United States Post Office and Courthouse (Baltimore, Maryland)

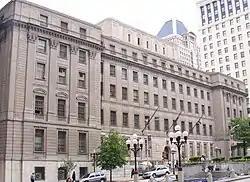
Courthouse east facade, May 2008

The United States Post Office and Courthouse is a historic combined post office and Federal courthouse located in Baltimore, Maryland, United States.